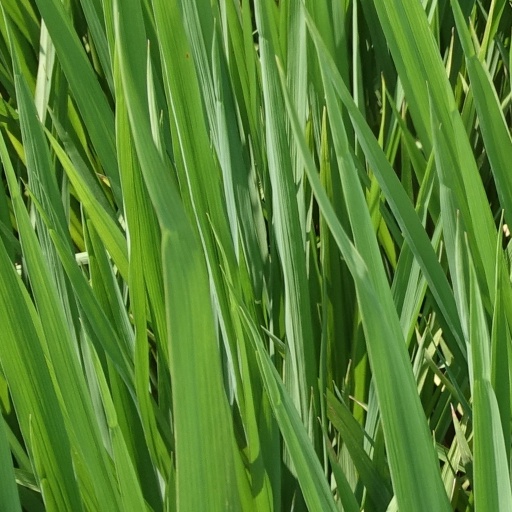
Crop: rice